HiteJinro

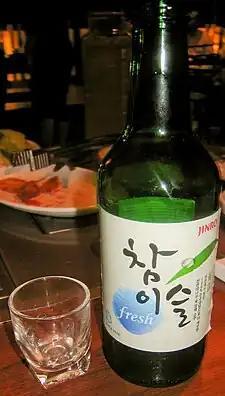
A bottle of Chamisul soju.

Jinro is the largest manufacturer of soju accounting for half of all white spirits sold in South Korea. Soju accounts for 97% of the category. Global sales in 2013 were 750 million bottles; the second-largest spirits brand, Smirnoff, sold less than half that number. The most popular variety of soju is currently Chamisul (참이슬 - literally meaning "real dew"), a quadruple-filtered soju produced by Jinro. Other brands include: